John Floyd (pioneer)

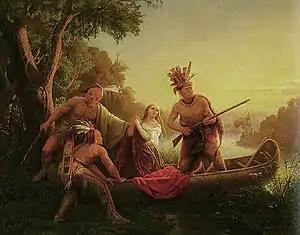
"The abduction of Jemima Boone by Indians" by Karl Ferdinand Wimar

On April 21, 1775, Floyd began preparing to re-enter Kentucky through Cumberland Gap. Floyd took a party of 32 men to Dix River in 1775 to set up a camp. Only twenty miles from Boonesborough, Kentucky, which was founded by Daniel Boone on the Kentucky River. On May 23, 1775, Floyd was sent as a delegate from the settlement of St. Asaph to Boonesborough to meet to agree on laws and regulations for requirements to establish a colony called Transylvania. This marked the earliest form of any government west of the Allegheny Mountains. During the summer of 1776, he was living in Boonesborough and accepted the surveyor of Transylvania by Richard Henderson the leader of the colony attempt.